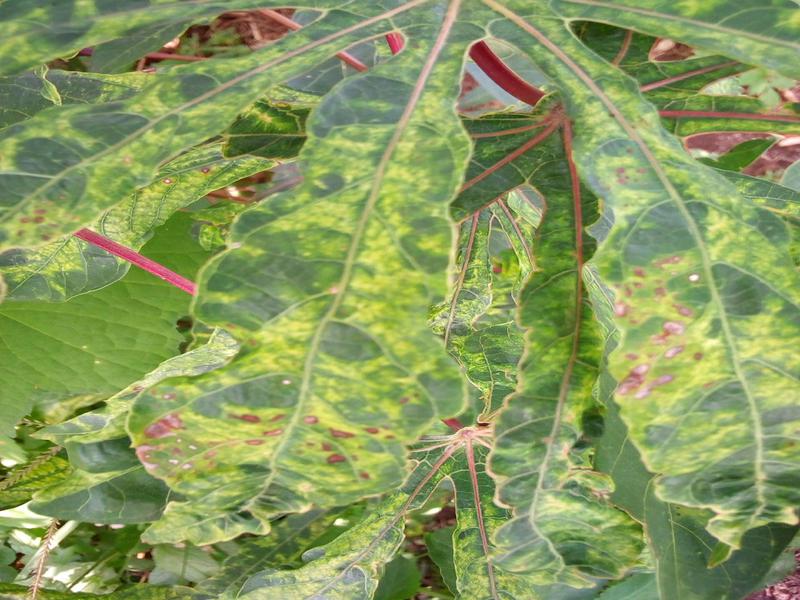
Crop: cassava
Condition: mosaic_disease